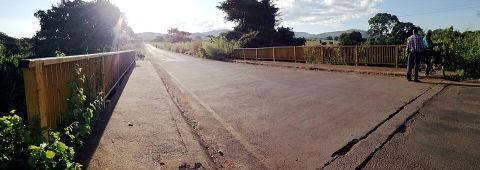
Road surface condition: dry